Bắc Ninh province

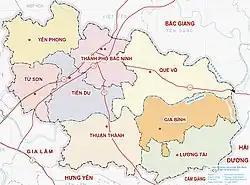
Administration divisions.

Bắc Ninh is the smallest of all Vietnamese provinces by area (and is smaller than any of the five province-level municipalities). However, it is home to a relatively large number of people for its size, having the highest population density of any province. On average, there are over 1,200 people for every square kilometre of land in Bắc Ninh.